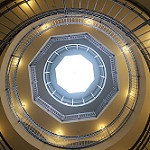
Label: buildings